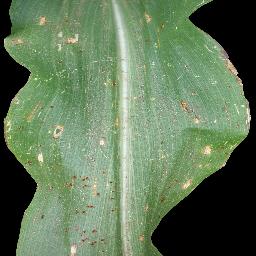
Label: Corn_(Maize)___Common_Rust